American literature

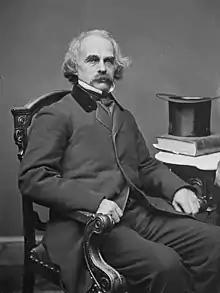
Nathaniel Hawthorne

In 1836, Ralph Waldo Emerson, who had renounced his ministry, published his essay "Nature", which argued that men should dispense with organized religion and reach a lofty spiritual state by studying and interacting with the natural world. He expanded his influence with his lecture "The American Scholar", delivered in Cambridge in 1837, which called upon Americans to create a uniquely American writing style. Both the nation and the individual should declare independence. Emerson's influence fostered the movement now known as Transcendentalism. Among the leaders was Emerson's friend Henry David Thoreau, a nonconformist and critic of American commercial culture. After living mostly by himself for two years in a nearby cabin by a wooded pond, Thoreau wrote "Walden" (1854), a memoir that urges resistance to the dictates of society. Other Transcendentalists included Amos Bronson Alcott, Margaret Fuller, George Ripley, Orestes Brownson, and Jones Very.